Industry of Ukraine

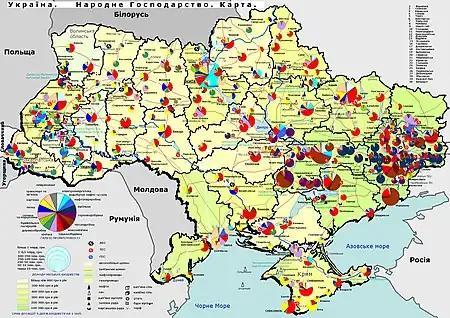
A map of the Ukrainian economy

Industry of Ukraine has a strong material and technical base. The value of fixed assets is 644,767 million ₴ (as of 2007), which is almost 2.3 times more than the value of fixed assets in 2000. The complex employs more than 3.6 million workers, who together brought in industrial profits of 43,700.9 million ₴ (2007), which is 5 times more than in 2001.